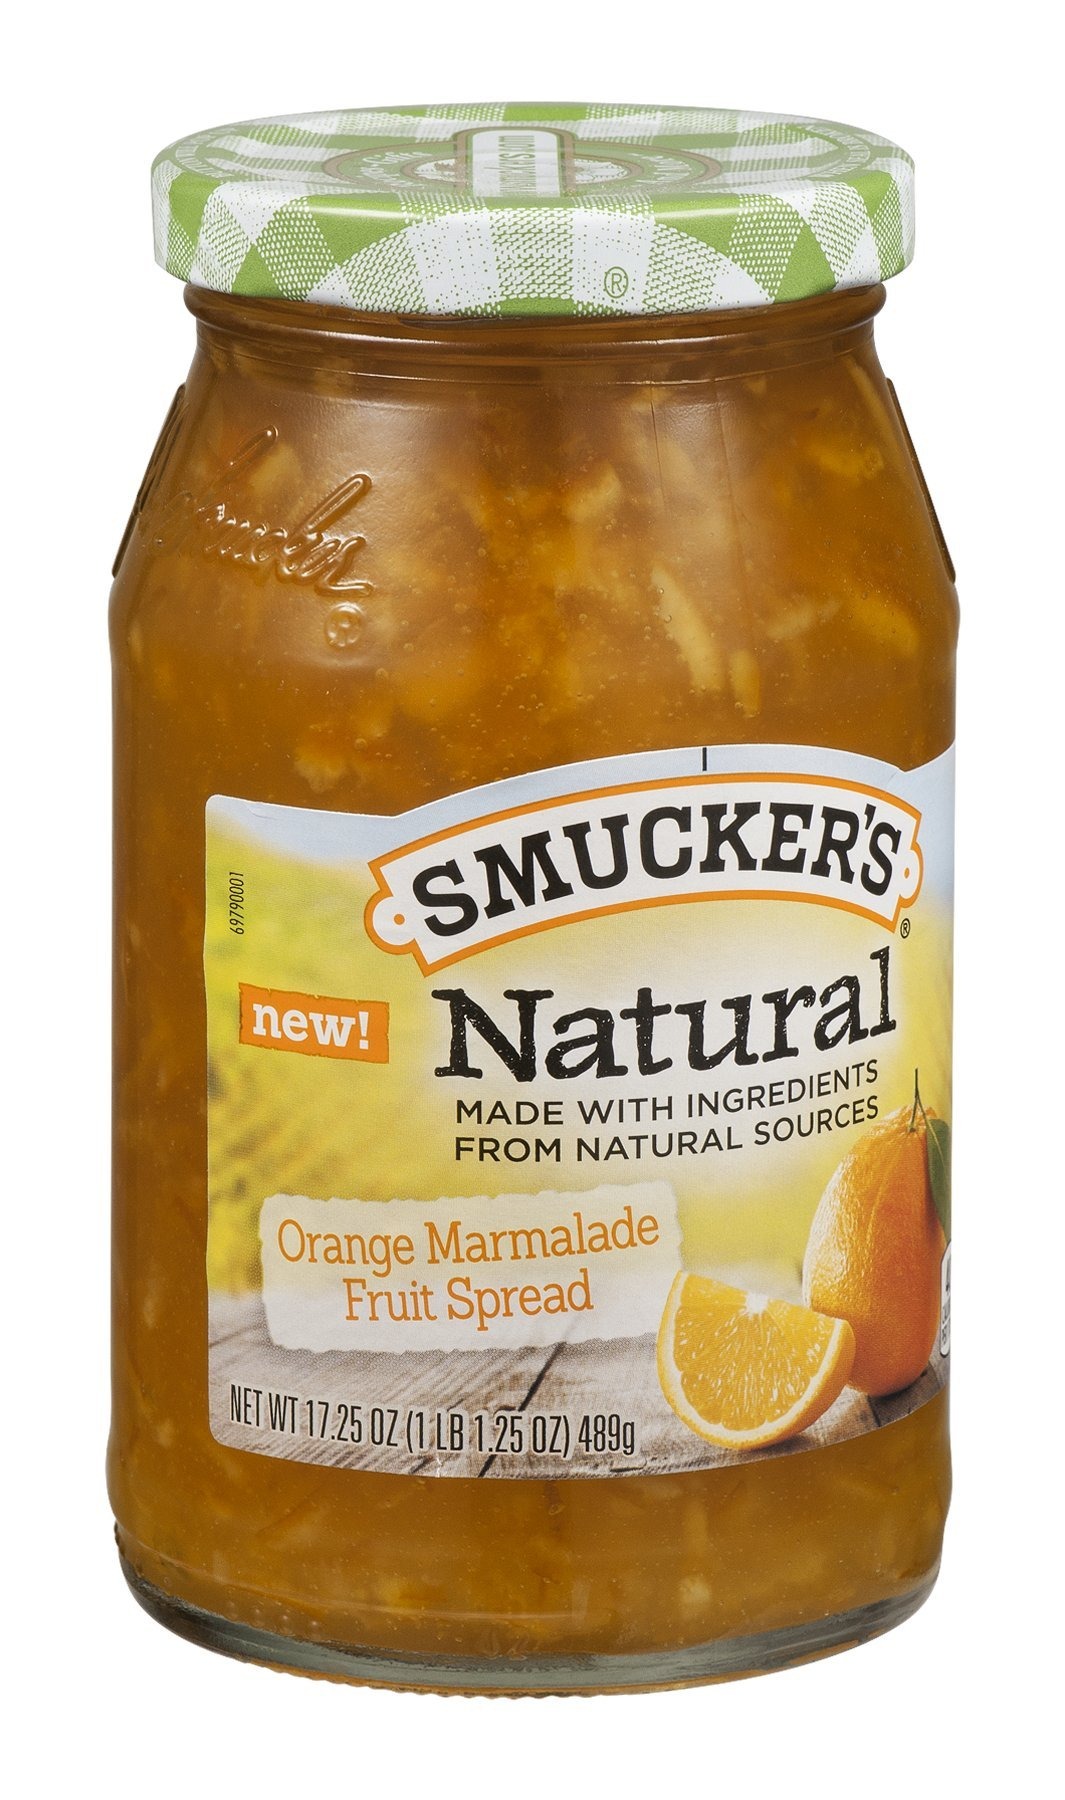
Item Name: Smucker's Natural Orange Marmalade Fruit Spread (Case of 12)
Product Description: Smucker's Natural Orange Marmalade Fruit Spread - | Kosher |Smucker's Natural Orange Marmalade fruit spread is made with ingredients from natural sources.
Value: 207.0
Unit: Ounce

Price: 14.97